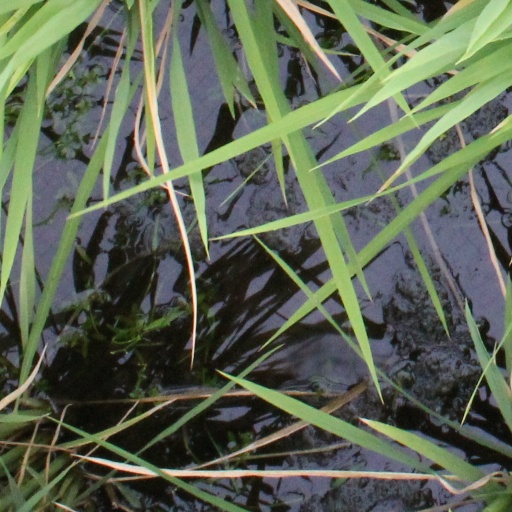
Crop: rice